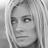
Emotion: sad